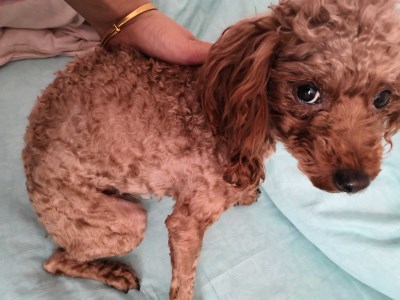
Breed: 7449-n000128-teddy